Godspell

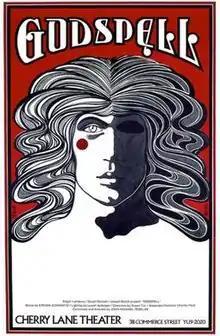
Poster for "Godspell" by David Byrd in the Cherry Lane Theatre

A film version of the musical was released in 1973, set in modern New York and featuring Victor Garber (from the first Canadian cast) as Jesus, David Haskell (from the original cast) as John the Baptist/Judas, and Lynne Thigpen. Tebelak co-wrote the screenplay and served as creative consultant for the film. The song "Beautiful City" was written for and first included in the film. "Prologue: Tower Of Babel" was omitted, and "Learn Your Lessons Well" and "We Beseech Thee" were reduced to minor interludes. Original cast members Robin Lamont, Gilmer McCormick, Joanne Jonas, and Jeffrey Mylett also appear in the film.